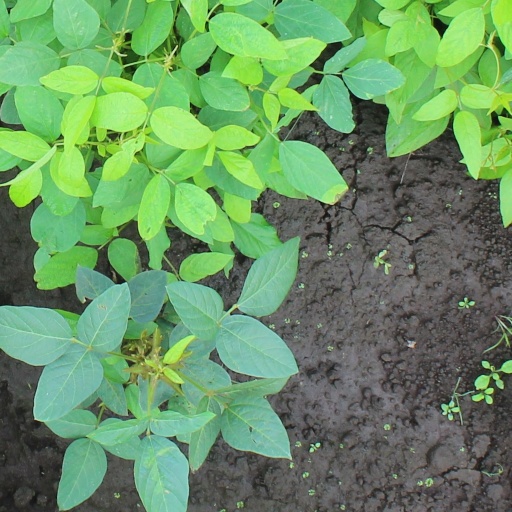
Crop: soybean